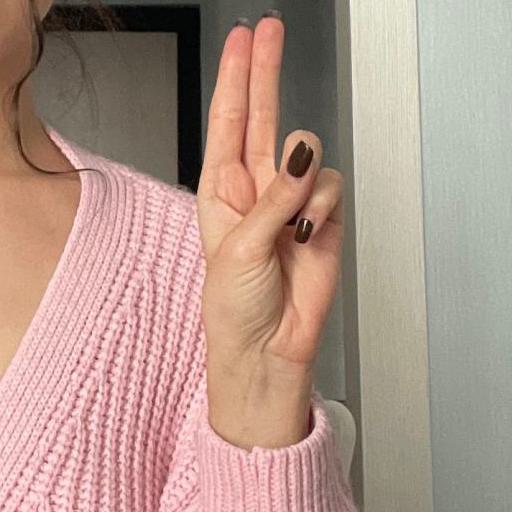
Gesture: two_up